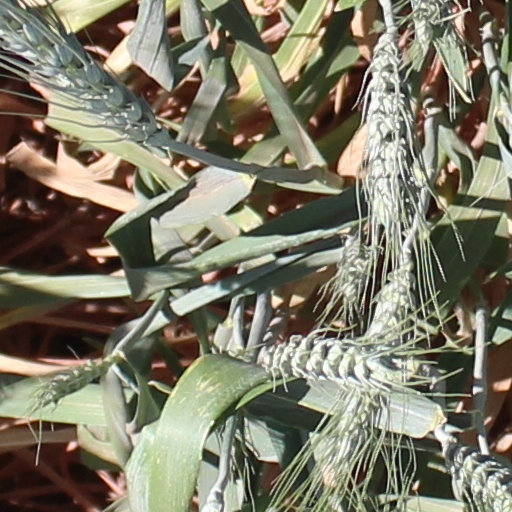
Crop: wheat